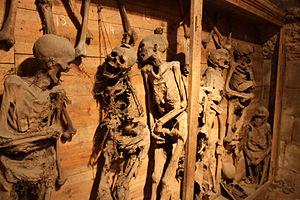
Cadavres momifiés retrouvés dans une sépulture du XVIV° siècle.
La collégiale Saint-Bonnet est une église située sur la commune de Saint-Bonnet-le-Château dans la Loire en région Auvergne-Rhône-Alpes.